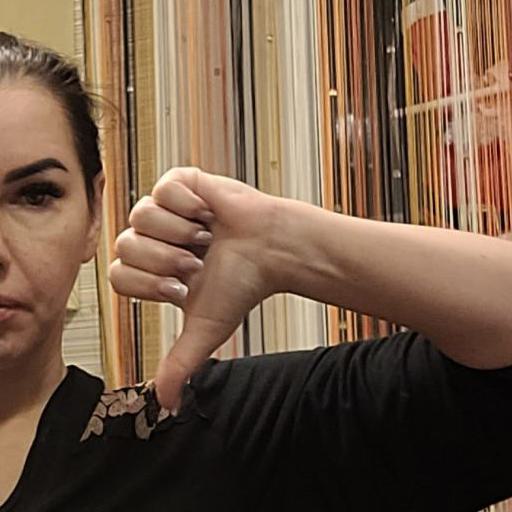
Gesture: dislike